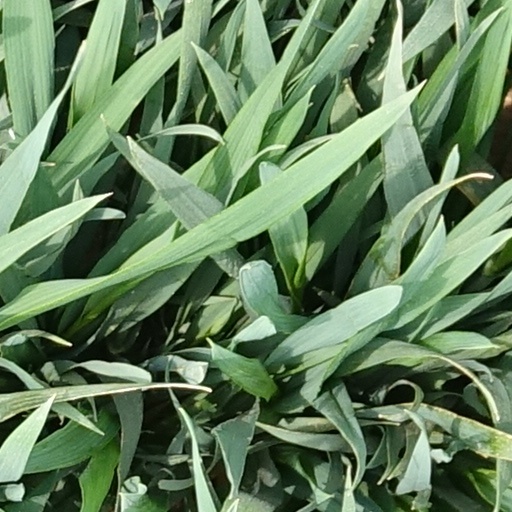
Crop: wheat